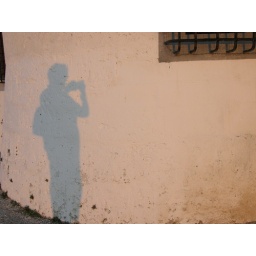
photographer against the castle wall